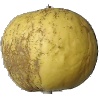
Label: Apple Golden 1